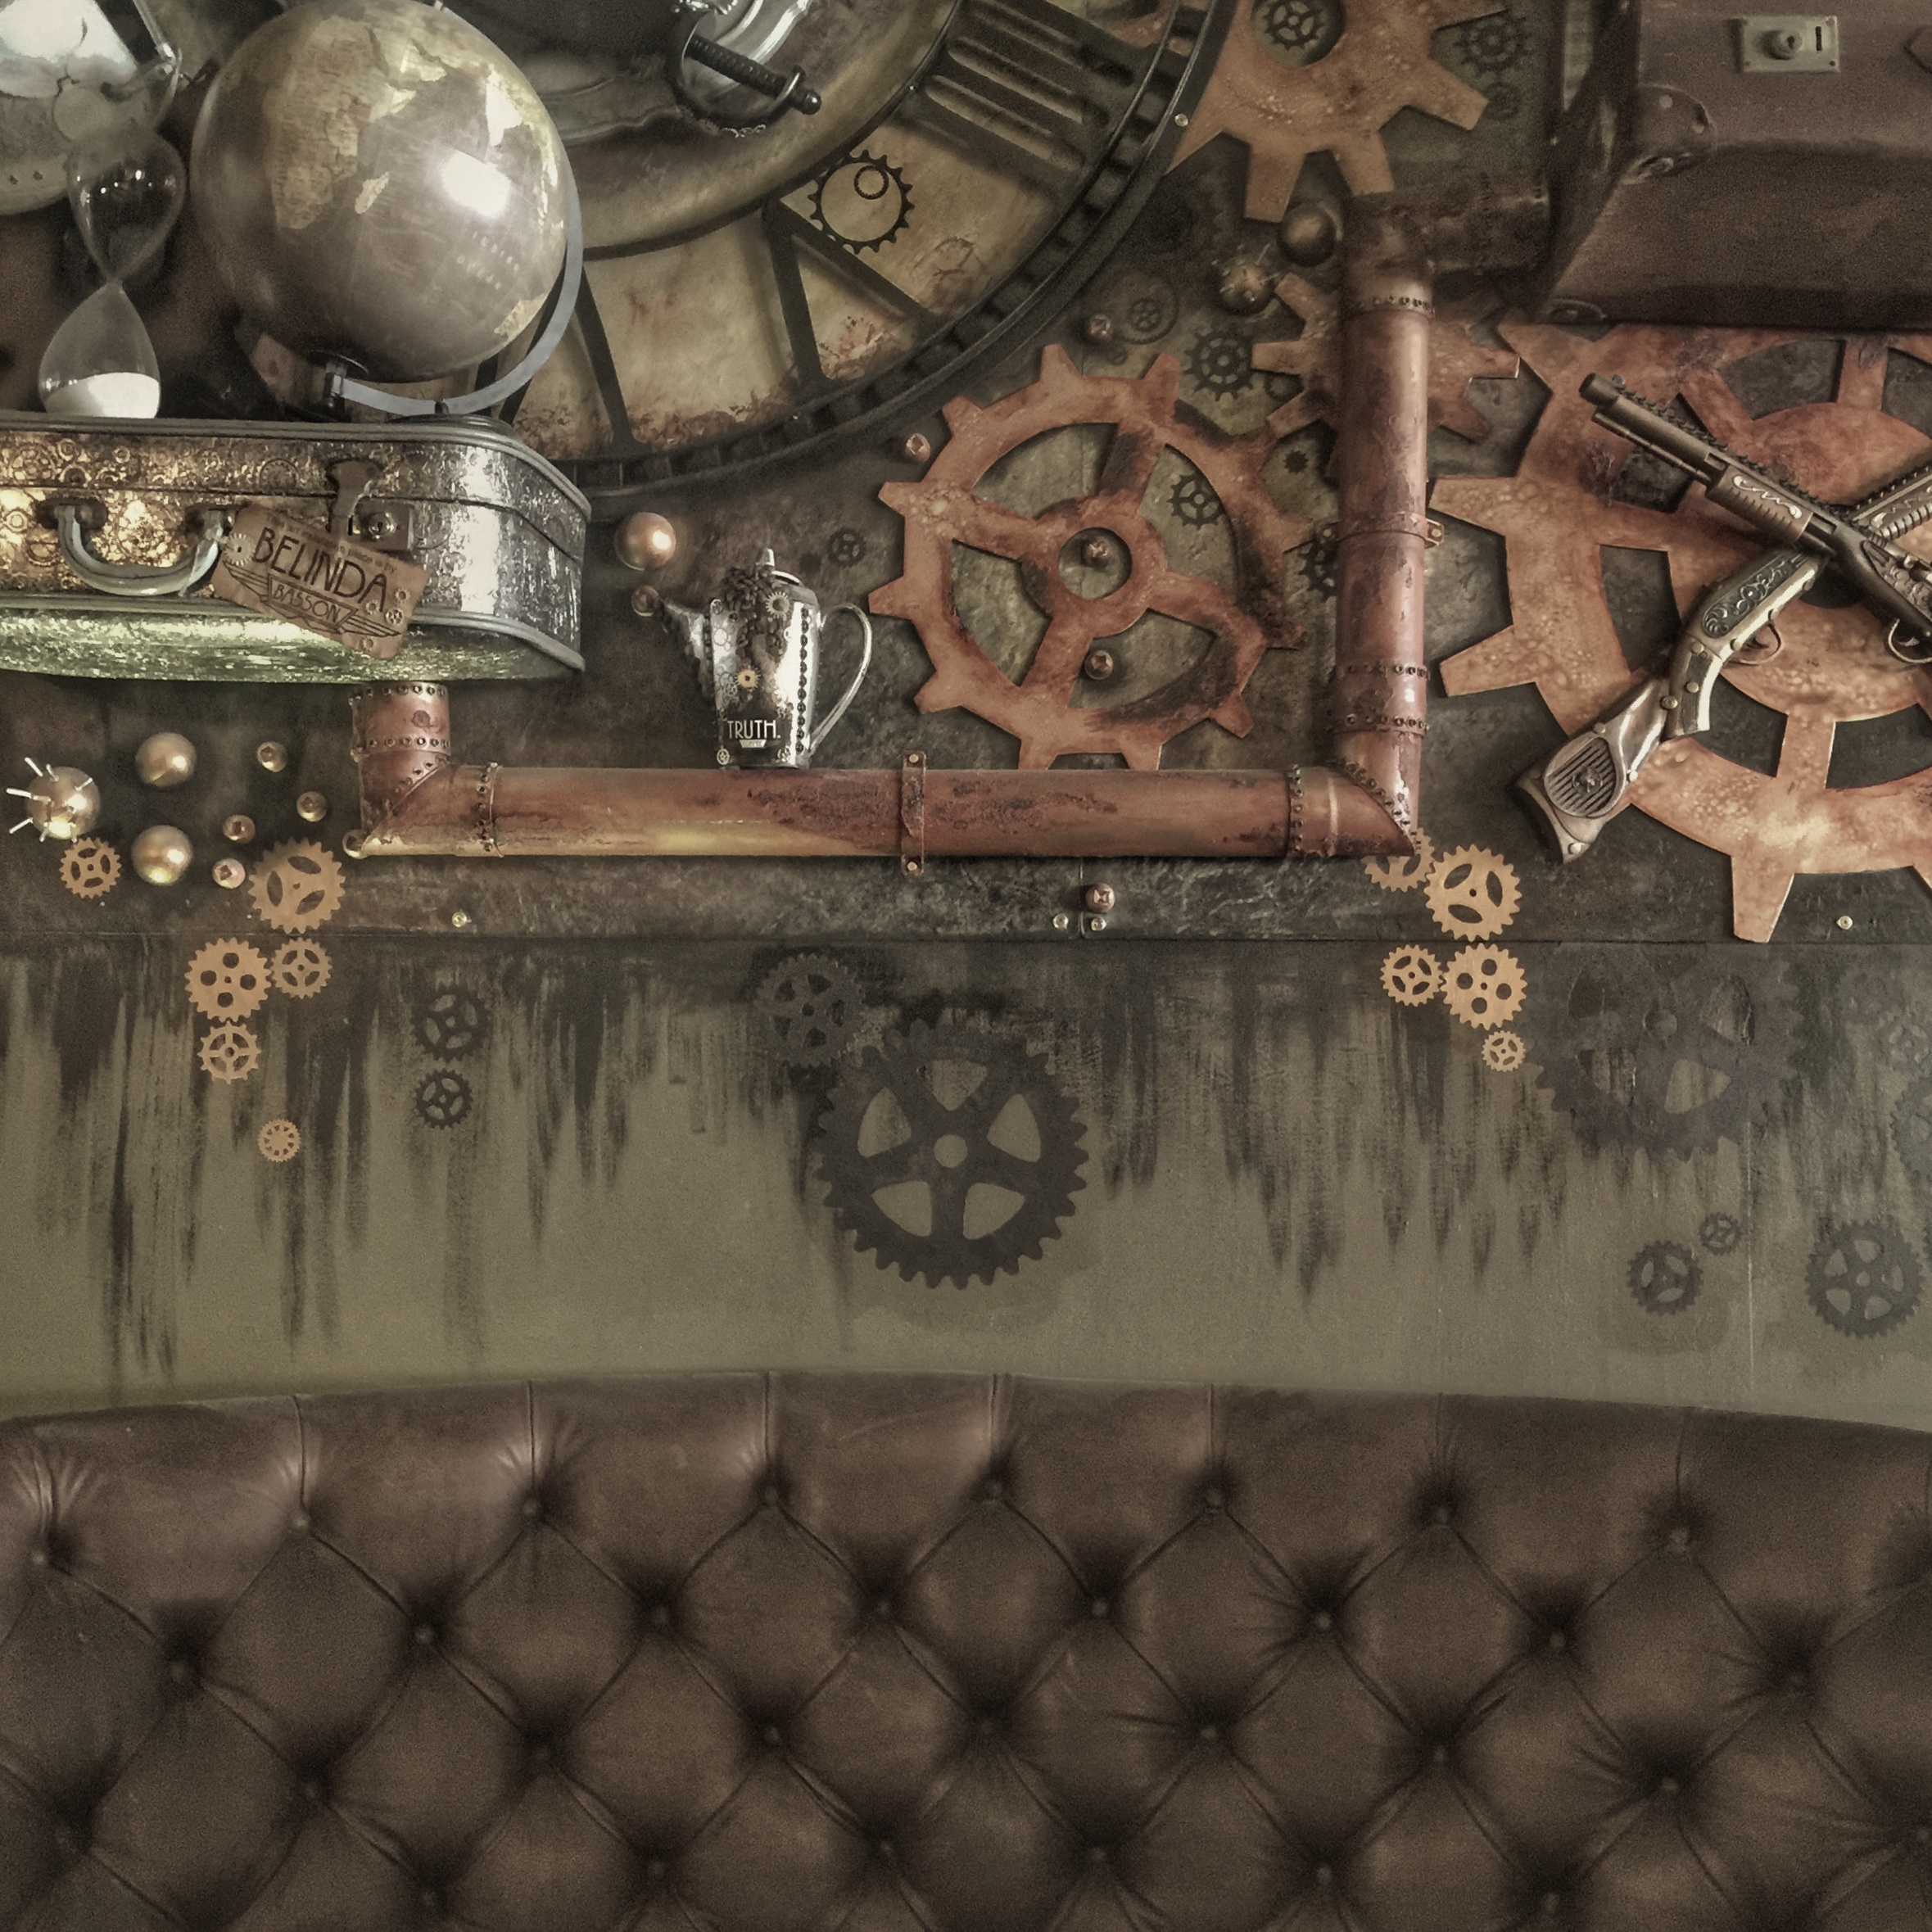
wood, antique, interior, old, rust, art, steampunk, design, mechanical, iron, carving, geers, ancient history